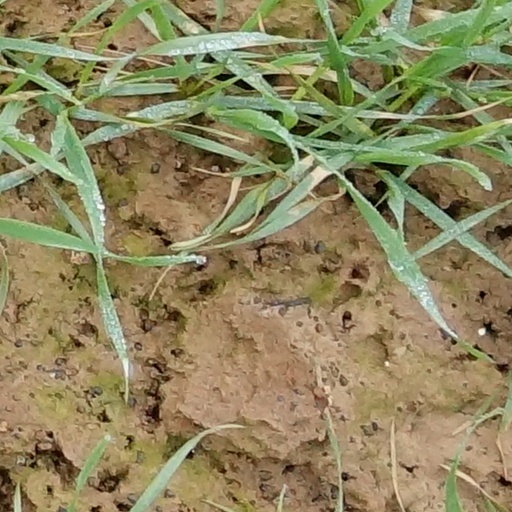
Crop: wheat